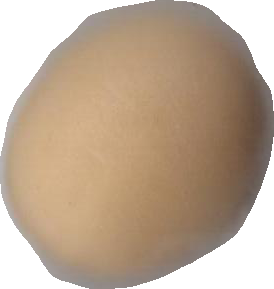
Variety: Grobogan